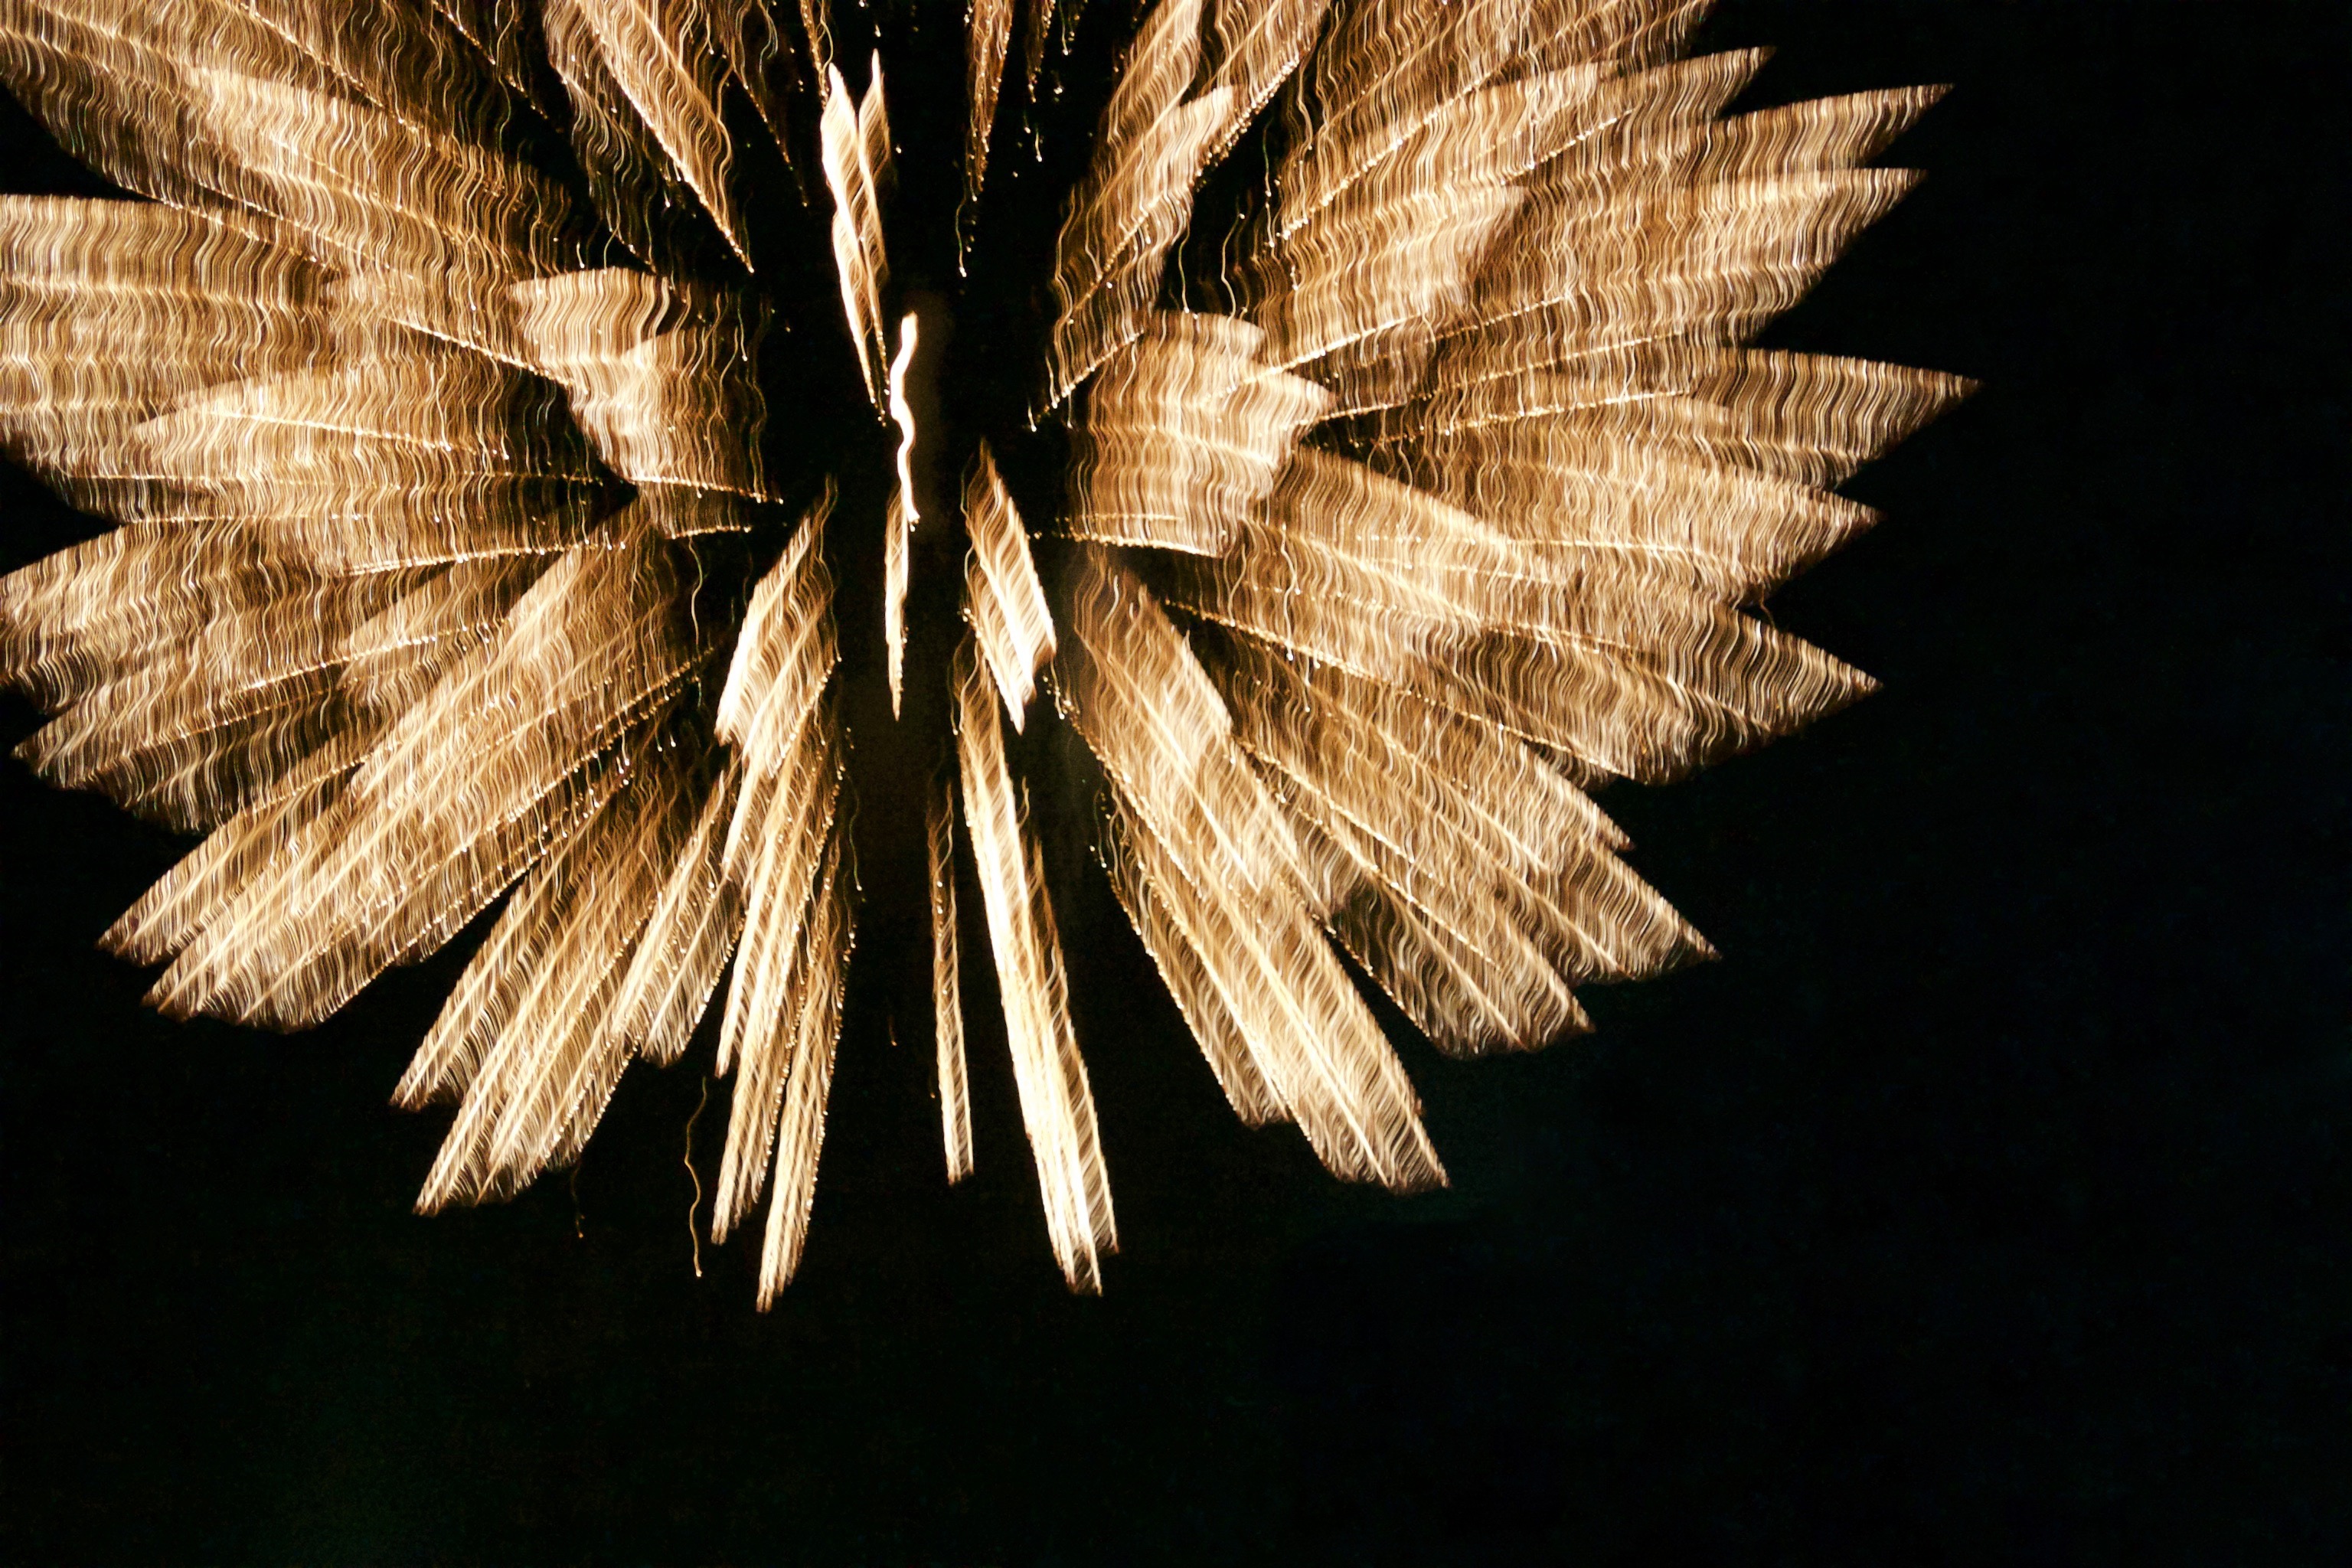
tree, branch, light, leaf, flower, lighting, close up, light fixture, chandelier, macro photography